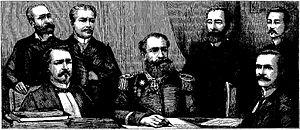
LE NOUVEAU MINISTÈRE. — Docteur Aristide Lobo, Ministre de l'Intérieur. — M. Edward Vandenkolk, Ministre de la Marine. — Le lieutenant-colonel Benjamin Constant, Ministre de la Guerre. — Le maréchal Deodoro da Fonseca, Président de la République. — M. Quintino Bocayuva, Ministre des Affaires étrangères. — Docteur Demetrio Ribeiro, Ministre de l'Agriculture. — Docteur Ruy Barbosa, Ministre des Finances.
Manuel Deodoro da Fonseca, né le 5 août 1827 à Alagoas da Lagoa do Sul et mort le 23 août 1892 à Rio de Janeiro, est un militaire et homme d'État brésilien. Il proclame en 1889 la République des États-Unis du Brésil, dont il est chef du gouvernement provisoire du 15 novembre 1889 au 26 février 1891, puis le premier président de la République du 26 février au 23 novembre 1891.
La proclamation de la république du Brésil, a eu lieu le 15 novembre 1889, à Rio de Janeiro. Organisée par une faction de l’Armée brésilienne dirigée par le maréchal républicain Deodoro da Fonseca, elle a pris la forme d’un coup d'État militaire qui a mis fin au règne de l’empereur Pierre II du Brésil et à l’existence même du régime impérial.